Concrete Mathematics

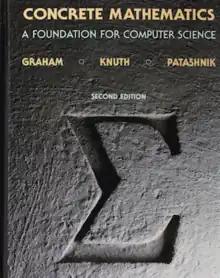
The cover displays the mathematical symbol for summation, Σ, inscribed in concrete.

Concrete Mathematics: A Foundation for Computer Science, by Ronald Graham, Donald Knuth, and Oren Patashnik, first published in 1989, is a textbook that is widely used in computer-science departments as a substantive but light-hearted treatment of the analysis of algorithms.